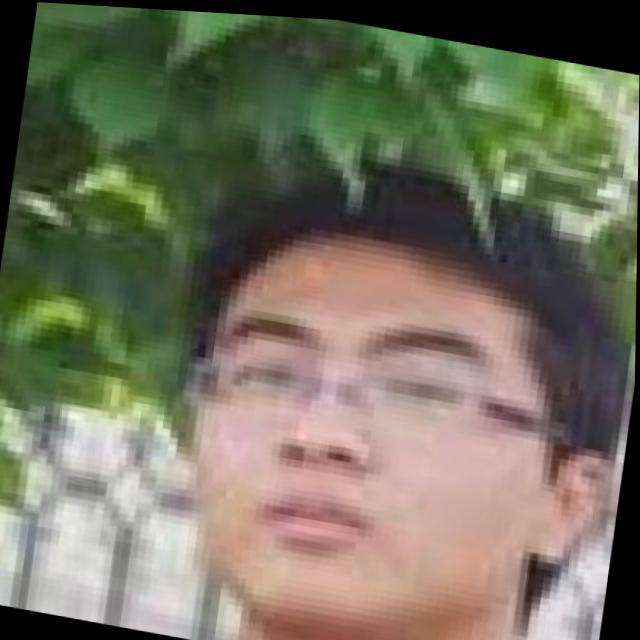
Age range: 21-44